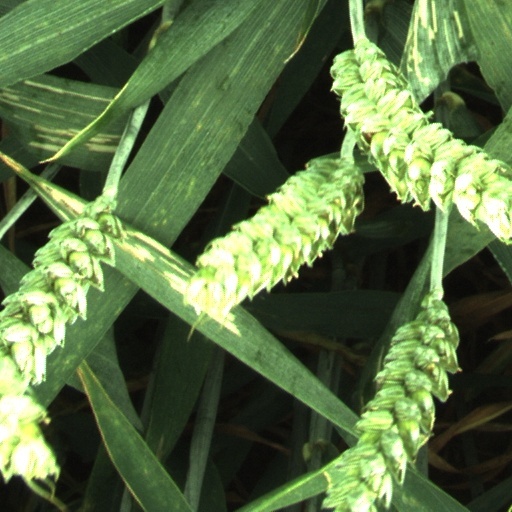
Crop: wheat